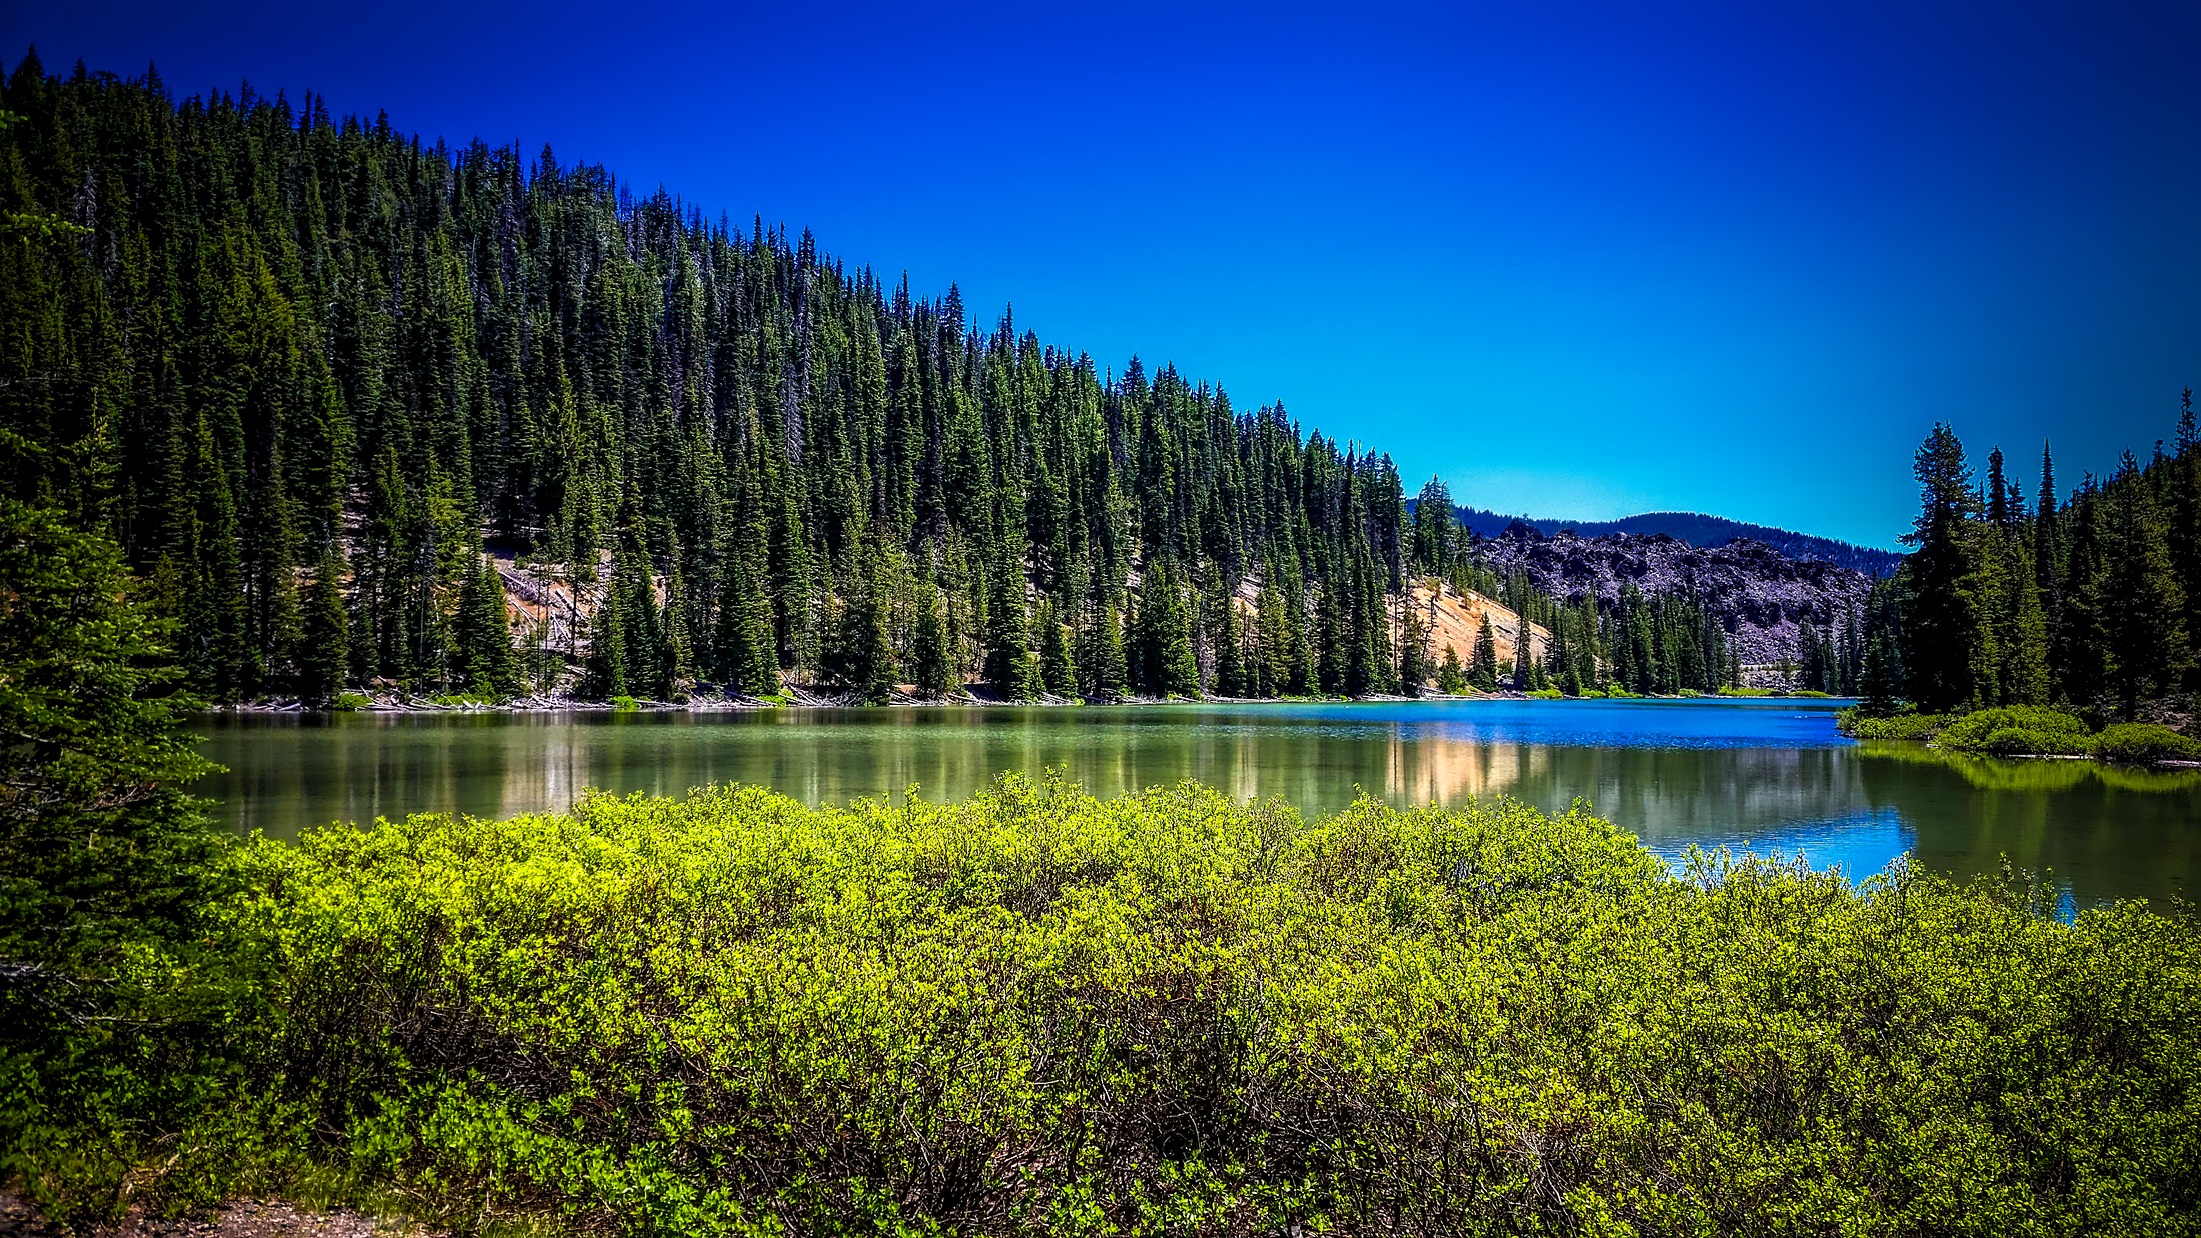
landscape, tree, nature, forest, wilderness, mountain, lake, mountain range, country, rural, reflection, scenic, reservoir, national park, body of water, trees, outdoors, woods, hdr, mountains, picturesque, reflections, beautiful, loch, ecosystem, oregon, todd lake, natural environment, mountainous landforms